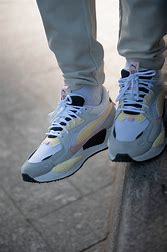
Brand: Puma
Model: Rs Z